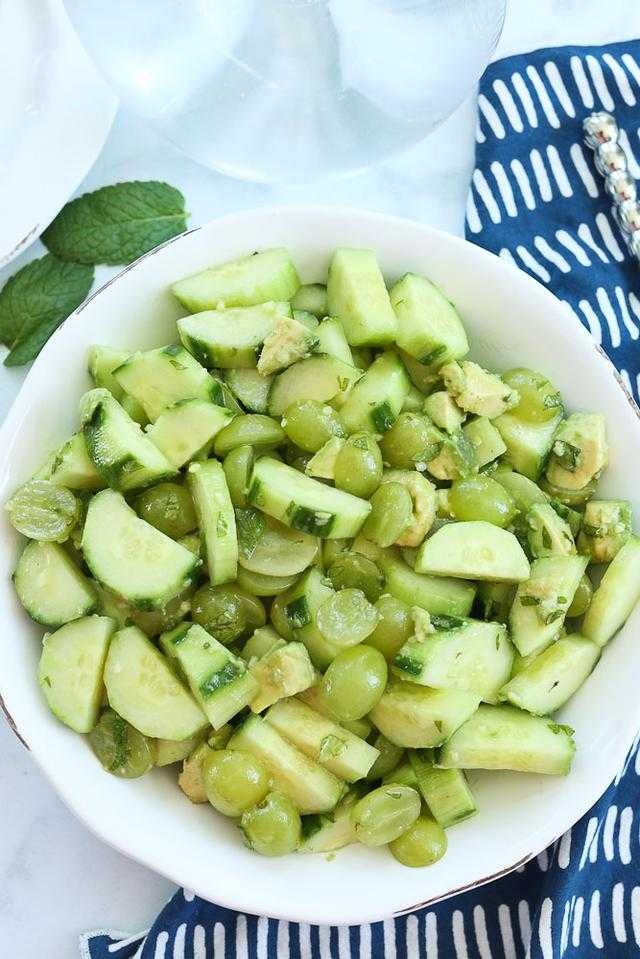
Label: Grapes